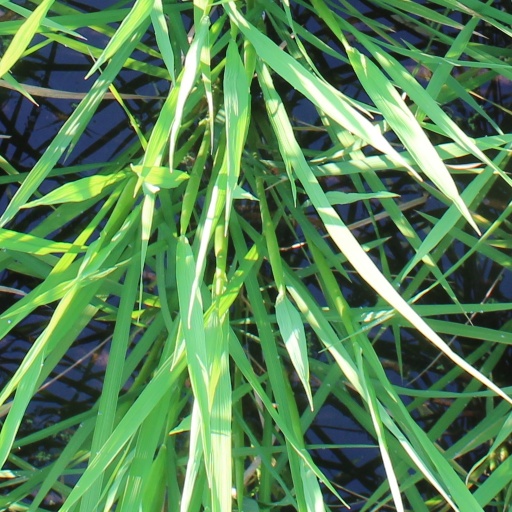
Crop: rice